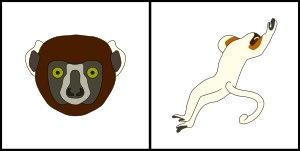
Les Sifakas ou Propithèques forment un genre de primates lémuriformes au sein de la famille des Indridés. Ce sont de grands lémuriens diurnes, au pelage dense variant du blanc pur au noir profond en fonction des espèces, et dotés d'une queue plus longue que leur corps. Comme tous les lémuriens, ils sont endémiques de l'île de Madagascar.